Szczecin paprikash

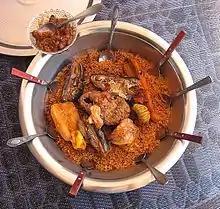
, or , is a Senegalese dish of rice, fish, oil, tomatoes and other vegetables.

The original recipe for is attributed to (1924–1987), deputy director and production manager at ("Griffin"), a state-owned far-sea fishing and fish processing company based in . Its invention was a result of an efficiency improvement project whose goal was to find a way to use up fish scraps left over from cutting blocks of frozen fish on 's fishing trawlers. The recipe was developed in laboratories between 1965 and 1967. The company's far-sea fishing activity at that time was located off the coast of West Africa. According to , a co-founder and long-time employee of , the recipe was inspired by "chop-chop", a West African delicacy sampled by 's fishermen in one of the local ports. The dish contained fish, rice and a hot spice called "pima". In 1967, Jakacki and his colleagues were issued a certificate for rationalization proposal, which, under communist intellectual property law, awarded them limited property rights to their improvement idea and allowed to put it in place. The first cans of were manufactured in the same year.